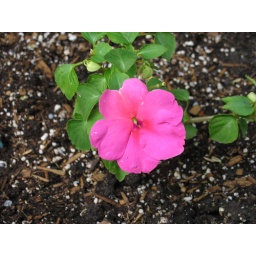
Caught this brilliant photo of a little flower in a massive pot outside the 4th Street Food Co-op.